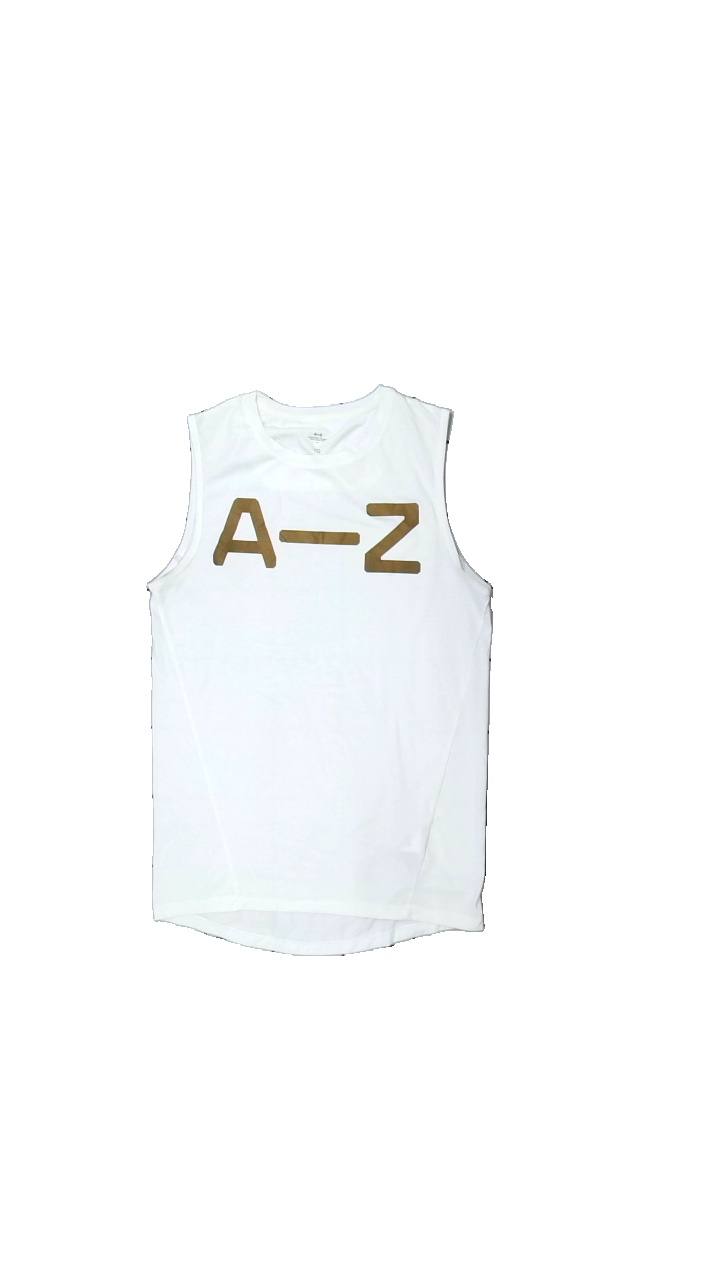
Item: Tank Top (Men)
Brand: A-z
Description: tränings linne med tryck
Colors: White, Brown
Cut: C-collar
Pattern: Logo print
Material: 100% polyester
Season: All
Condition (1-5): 3
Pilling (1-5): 4
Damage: gult runt krage
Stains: Minor
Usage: Export
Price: <50